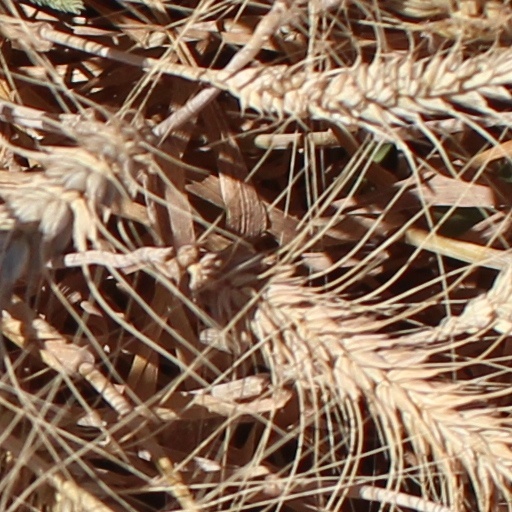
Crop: wheat